Lachung River

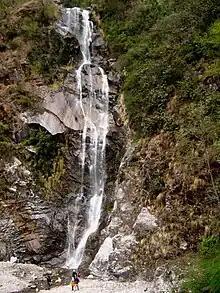
Amitabh Bachchan Falls

Amitabh Bachchan Falls (real name is Bhewma Falls) lies on the road connecting Chungthang to Yumthang Valley in Lachung, North Sikkim district of Sikkim. It has believed to have gotten the name Amitabh Bachchan Falls from the Bollywood star Amitabh Bachchan, who is very tall.